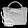
Label: Bag